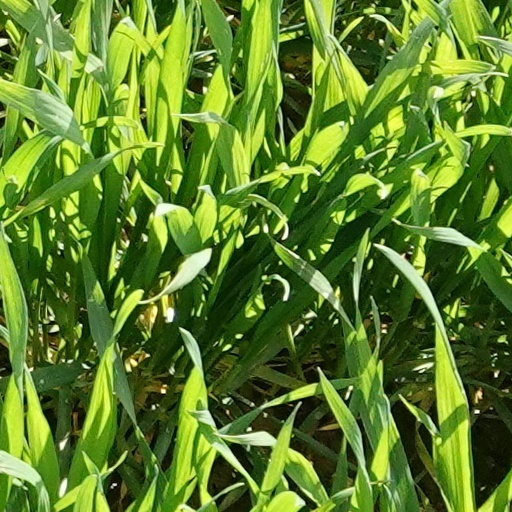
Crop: wheat